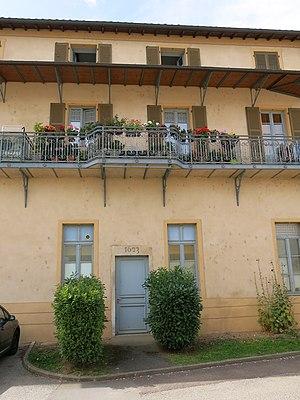
Mur est de l'ancien couvent des Récollets de Tournus (Saône-et-Loire).
L'ancien couvent des Récollets de Tournus est un ancien couvent construit au sud de la ville de Tournus, en Saône-et-Loire.